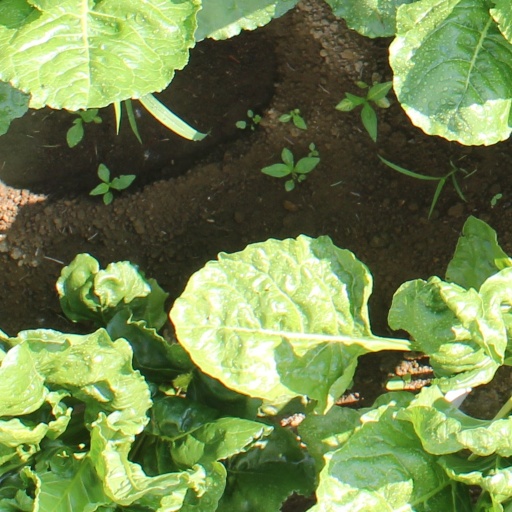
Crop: sugar beet